Weebo Station

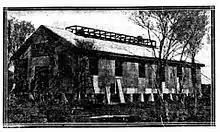
Weebo Shearing Shed erected 1928

Weebo or Weebo Station is a pastoral lease that has operated as both a sheep and cattle station located about south of Leinster and about north west of Leonora in the Goldfields region of Western Australia. The name comes from an Aboriginal word "wipu" meaning "tail".